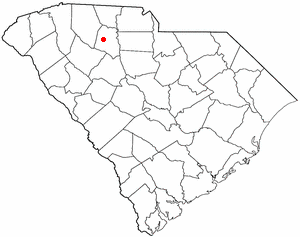
Buffalo est une census-designated place du comté d'Union (Caroline du Sud).